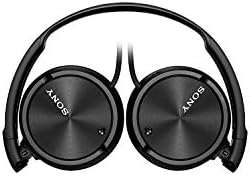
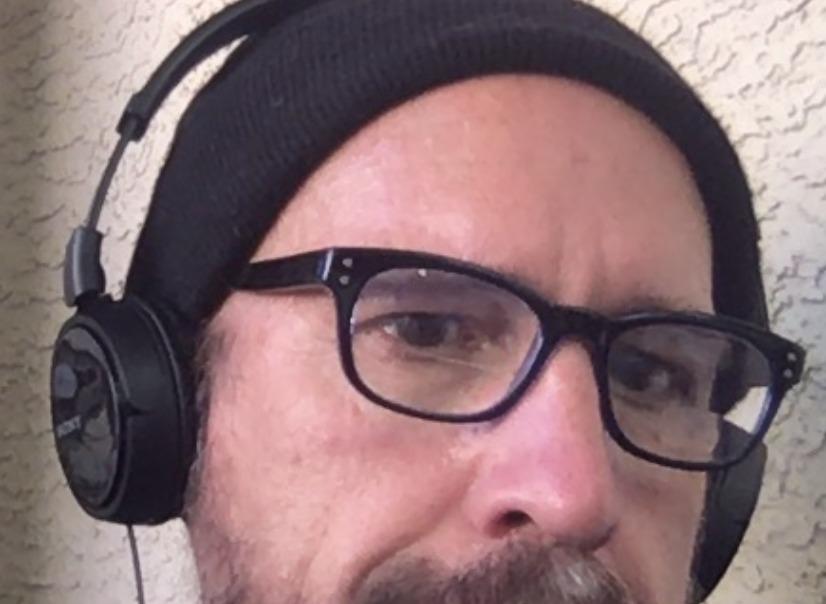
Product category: headphones
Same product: yes